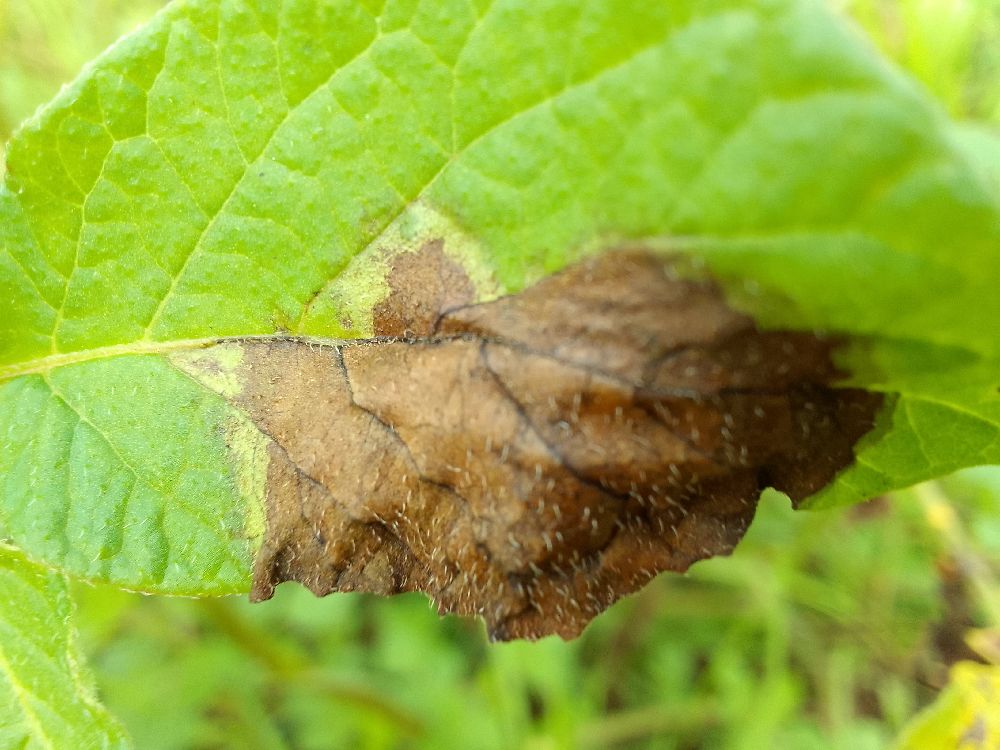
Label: Late blight